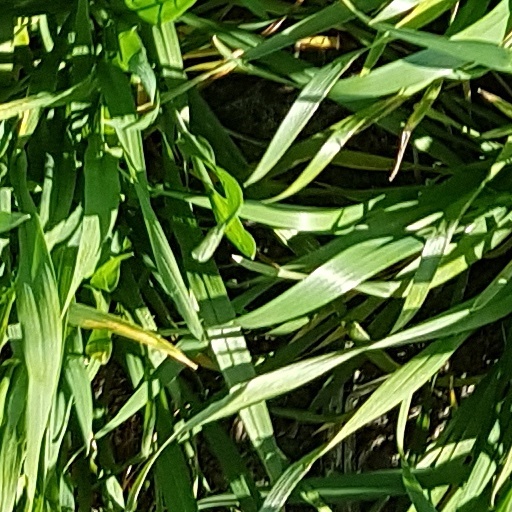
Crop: wheat